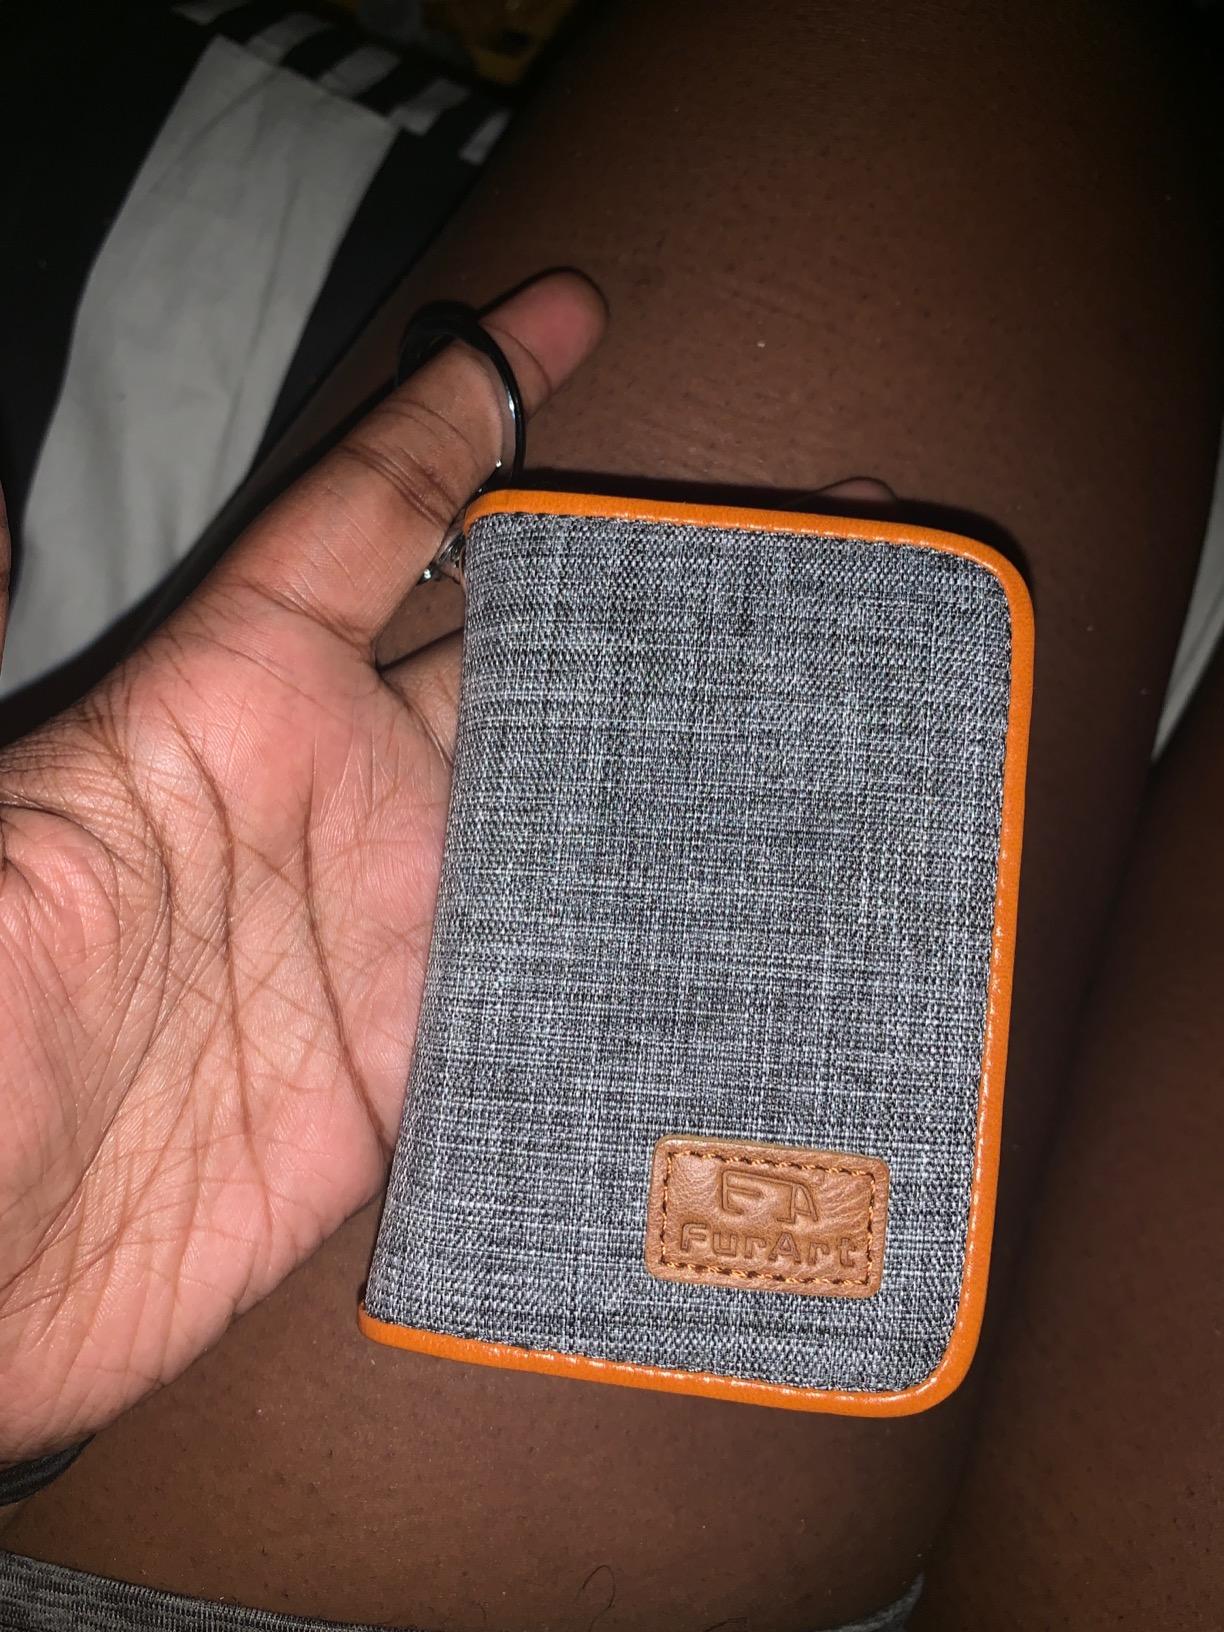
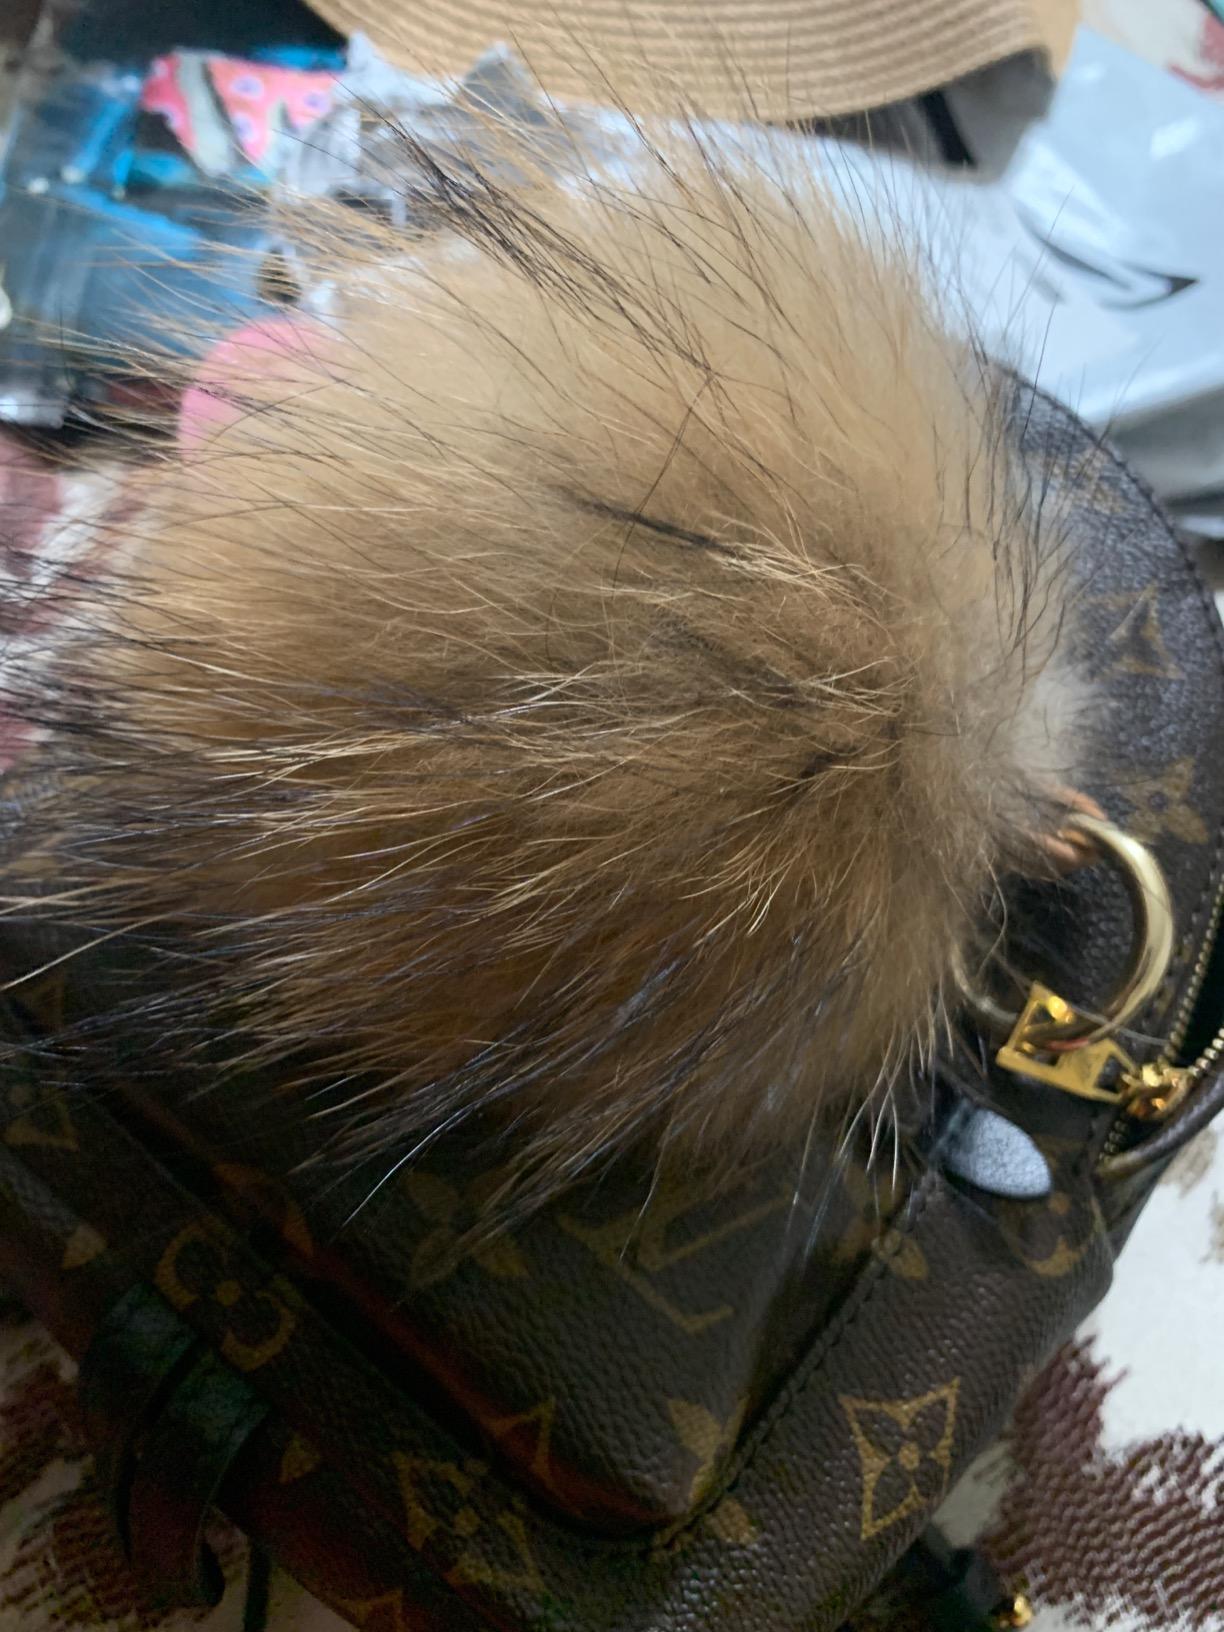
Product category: accessories_keychain
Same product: no